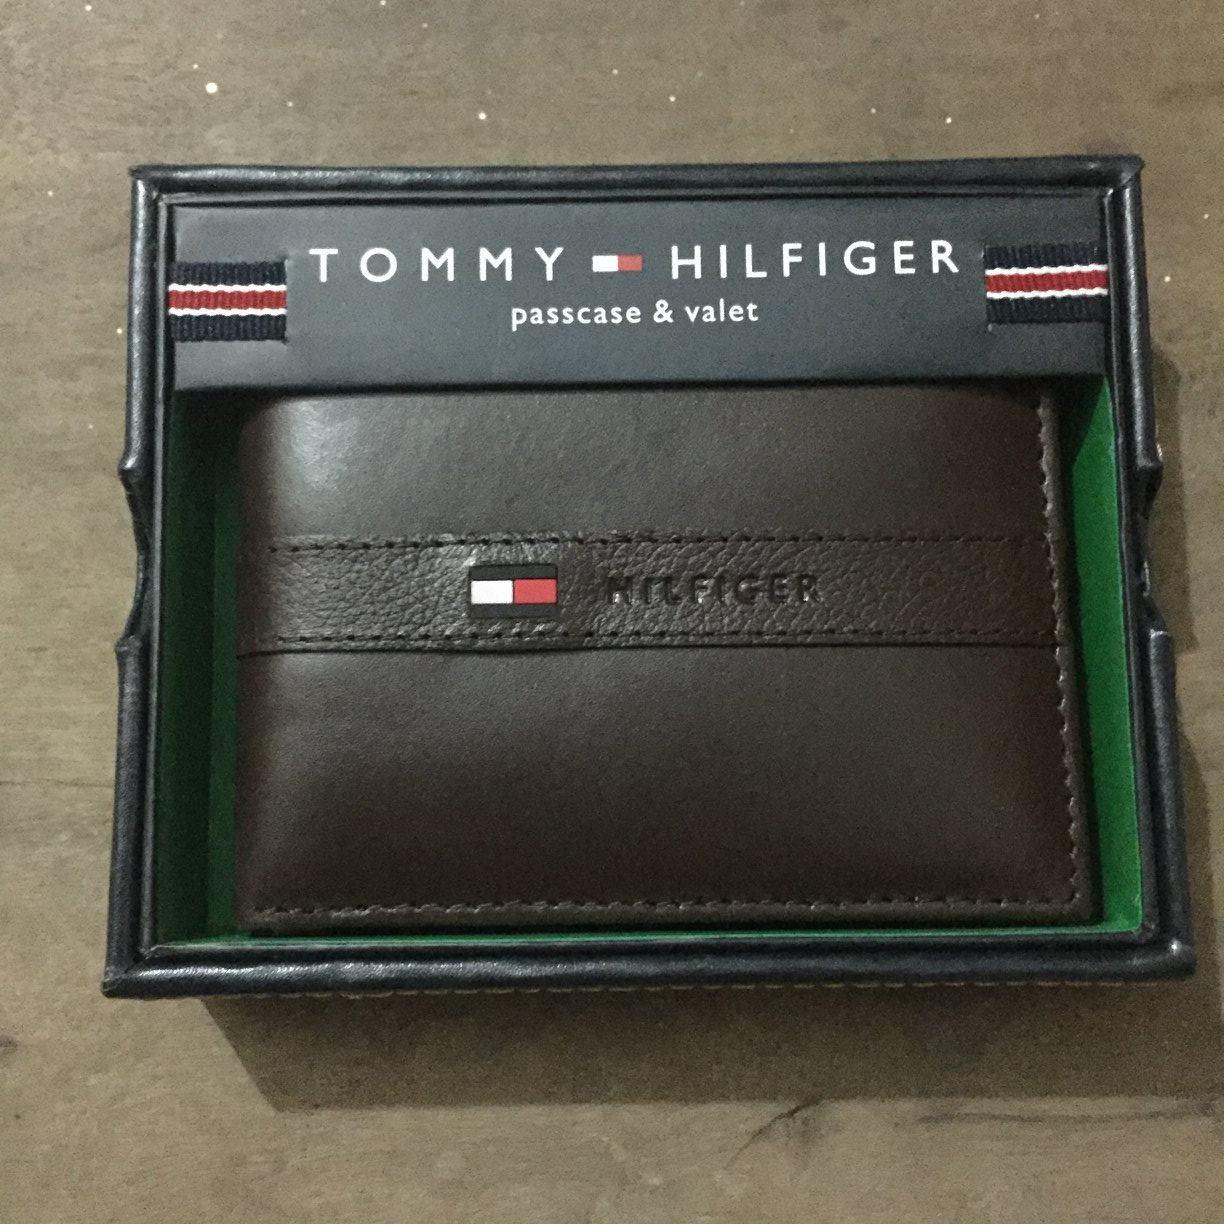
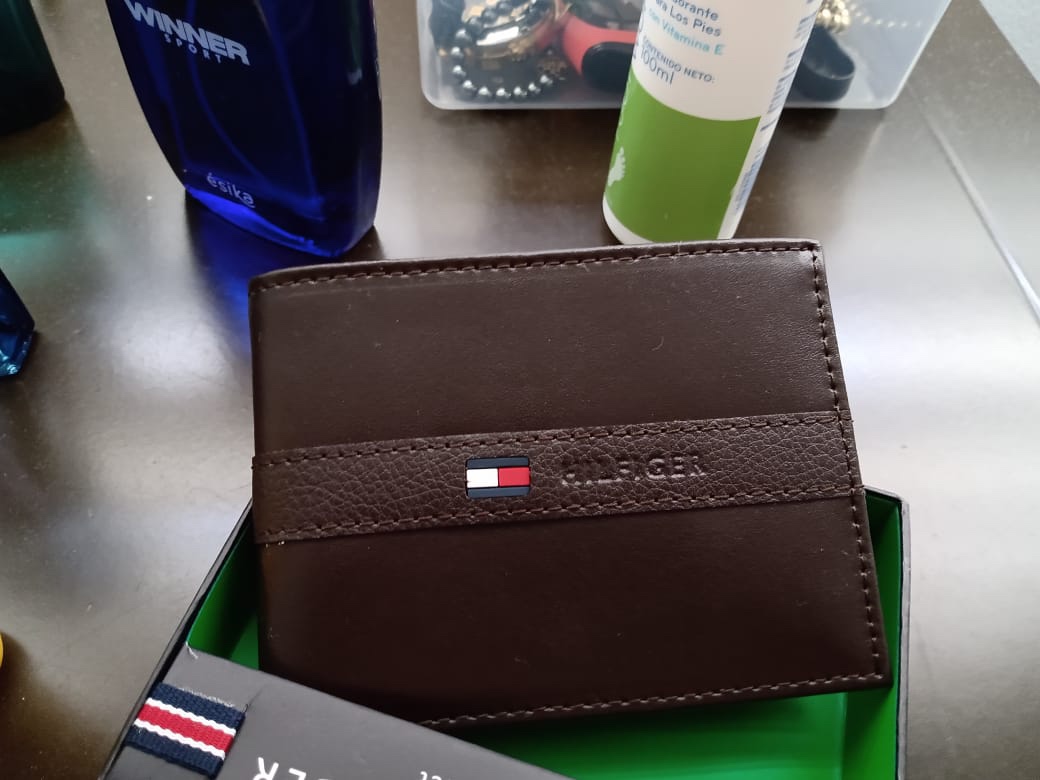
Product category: accessories_wallet
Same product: yes